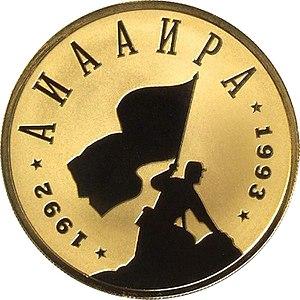
L'apsar est une monnaie de l'Abkhazie. Jusqu'à présent, seules des pièces de 1, 10, 25, 50 et 100 apsars et des billets de 500 apsars ont été émis. Bien que les pièces aient cours légal en République d'Abkhazie, leur utilisation est très limitée et elles sont principalement destinées aux collectionneurs. En Abkhazie, le rouble russe est utilisé dans la pratique. Les premières pièces d'apsar ont été introduites en 2008.